Joshua Tree National Park

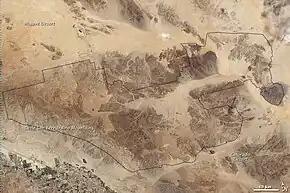
The park on a 2003 Landsat image

The earliest known residents of the land in and around what later became Joshua Tree National Park were the people of the Pinto Culture, who lived and hunted here between 8000 and 4000 BCE. Their stone tools and spear points, discovered in the Pinto Basin in the 1930s, suggest that they hunted game and gathered seasonal plants, but little else is known about them. Later residents included the Serrano, the Cahuilla, and the Chemehuevi peoples. All three lived in small villages in or near water, particularly the Oasis of Mara in what non-aboriginals later called Twentynine Palms. They subsisted largely on plant foods supplemented by small game, amphibians, and reptiles while using other plants for making medicines, bows, arrows, baskets, and other articles of daily life.